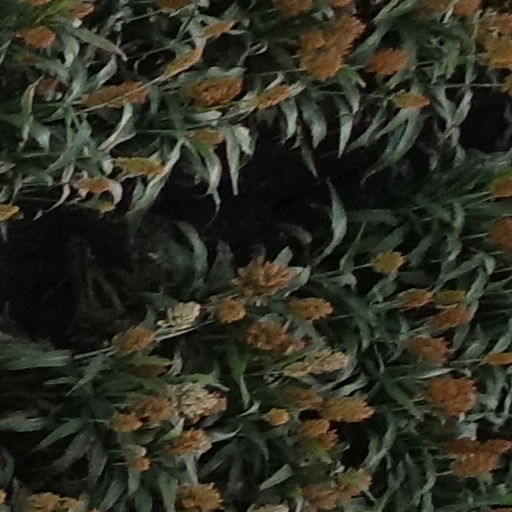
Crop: sorghum